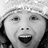
Emotion: surprise